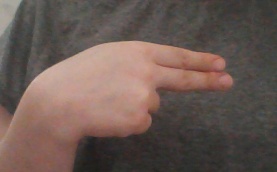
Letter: ain